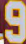
Number: 9